2019 protests in Georgia (country)

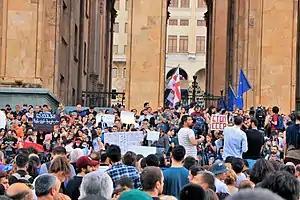
Demonstrators on the second day of protests

The 2019 protests in Georgia, commonly known as Gavrilov's Night, refers to a series of anti-government and snap election-demanding protests in the country of Georgia.